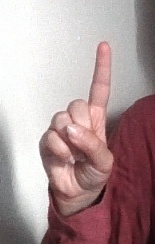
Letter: bb